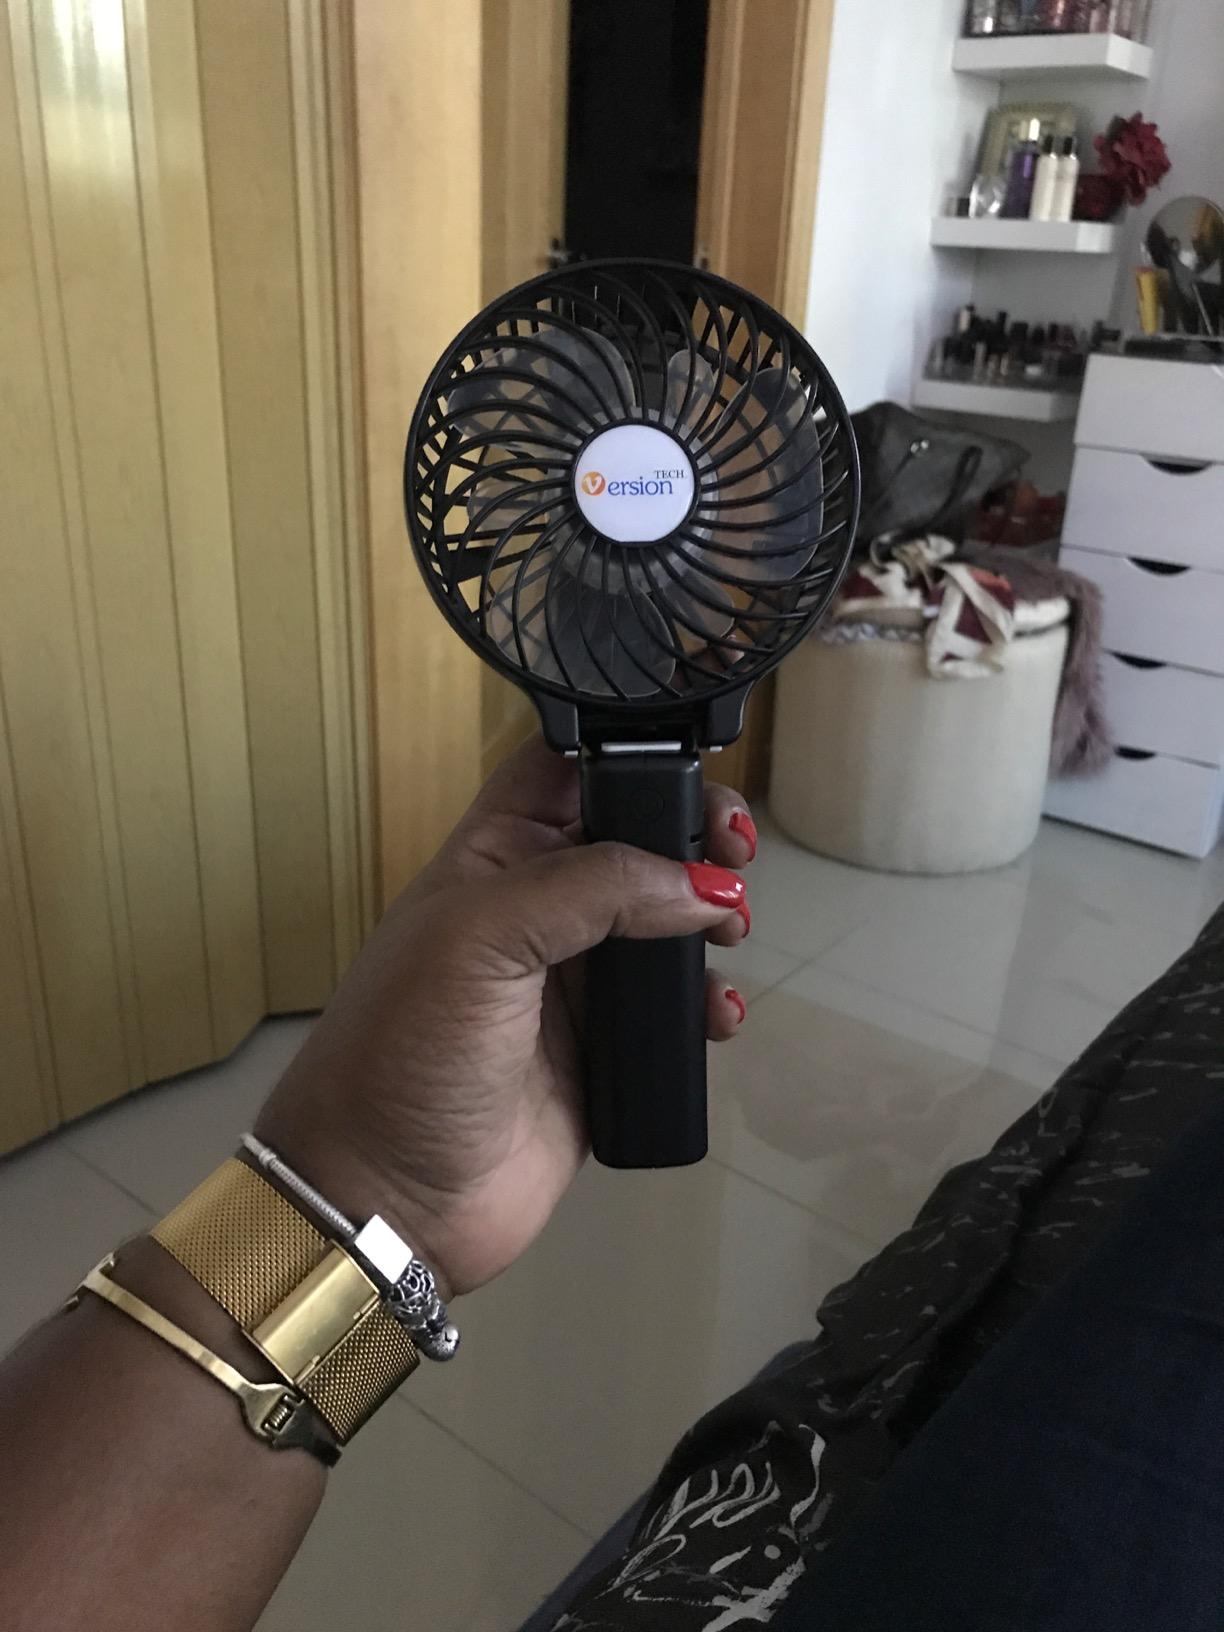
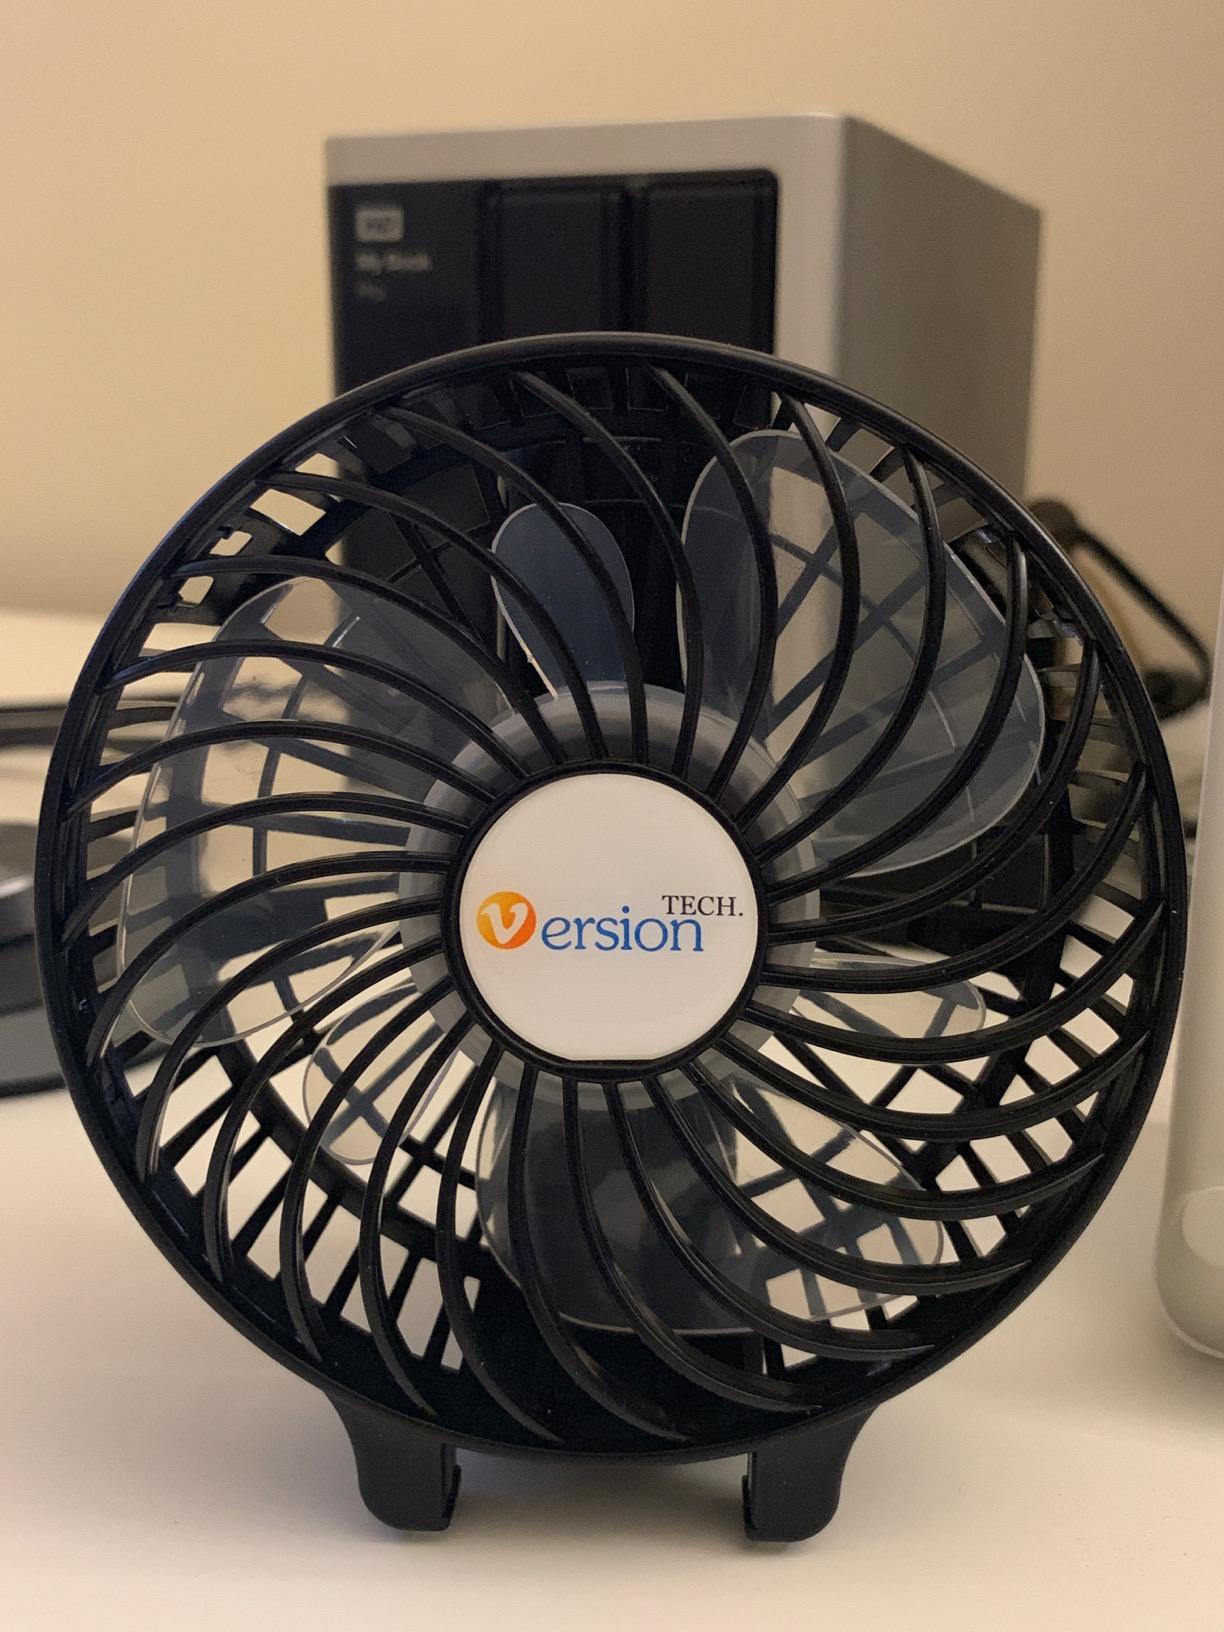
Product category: fan
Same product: yes